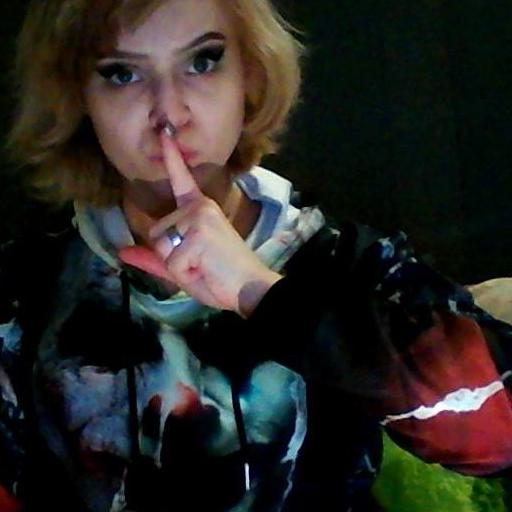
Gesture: mute